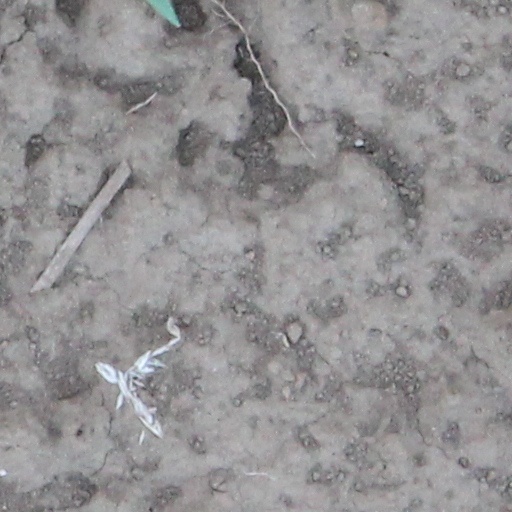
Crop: wheat